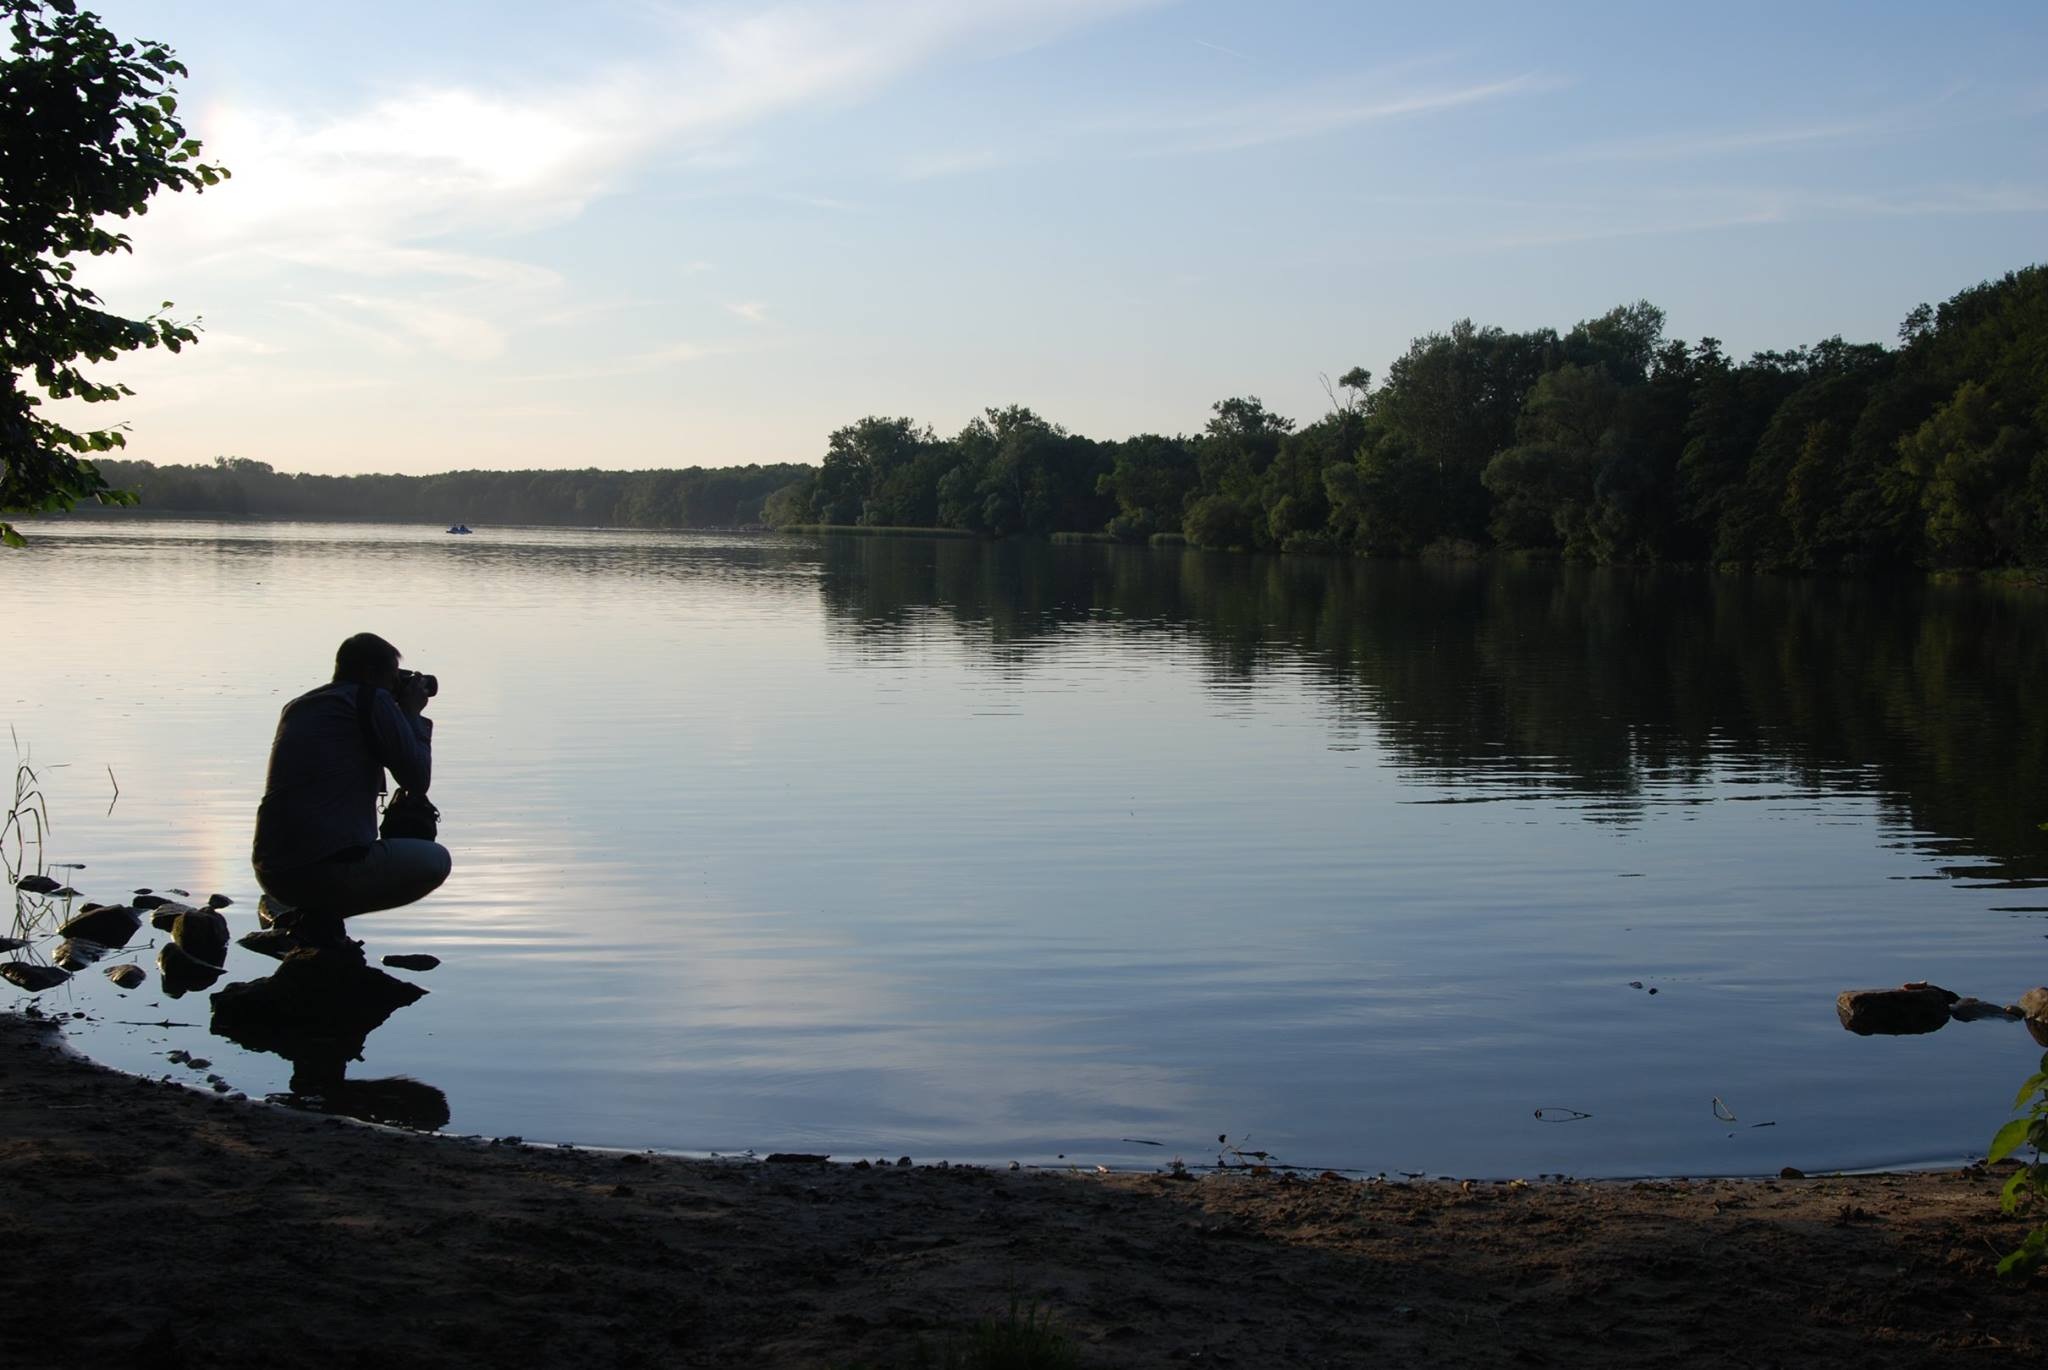
landscape, sea, water, nature, sky, morning, shore, lake, river, summer, reflection, vehicle, peaceful, bay, reservoir, waterway, body of water, boating, photographing, loch, photographic